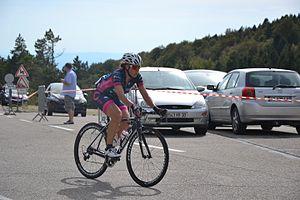
3ème étape du Tour féminin international de l'Ardèche 2016, lors de l’ascension du Mont Ventoux
Silvia Valsecchi est une coureuse cycliste italienne. Elle a notamment été championne d'Italie du contre-la-montre en 2006 et 2015. Elle court de 2002 à 2010, puis depuis 2012 dans des équipes dirigées par Walter Zini.